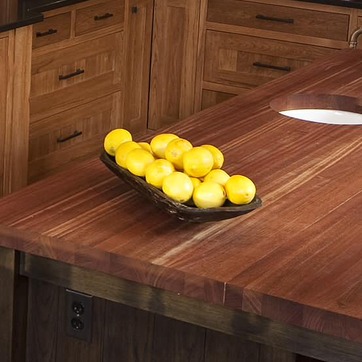
Material: food